Victor Stafford Reid

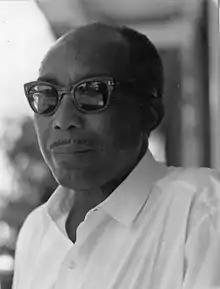

Victor Stafford Reid, OJ, (1 May 1913 – 25 August 1987) was a Jamaican writer born in Kingston, Jamaica, who wrote to influence younger generations to embrace local history. He was awarded the silver (1950) and gold (1976) Musgrave Medals, the Order of Jamaica (1980) and the Norman Manley Award for Excellence in Literature in 1981. He was the author of several novels, three of which were aimed towards children; one play production; and several short stories. Two of his most notable works are "New Day", "the first West Indian novel to be written throughout in a dialect form", and "The Leopard".